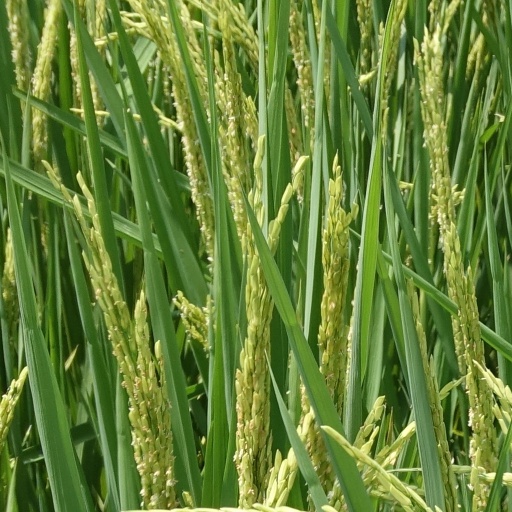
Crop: rice